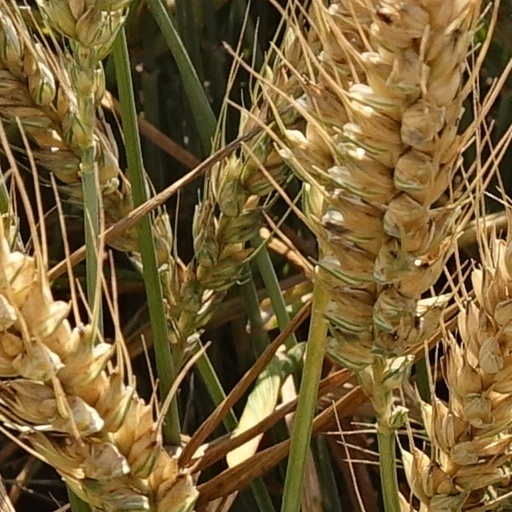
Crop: wheat